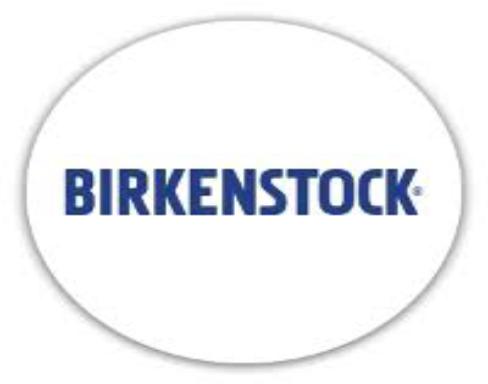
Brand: Birkenstock
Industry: Clothes